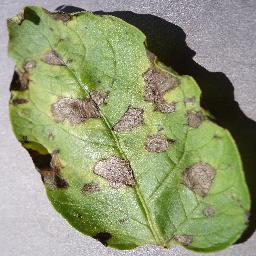
Label: Potato___Early_blight